RAF Carew Cheriton

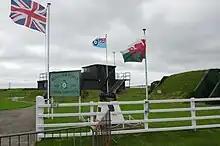
RAF Carew Cheriton control tower

Royal Air Force Carew Cheriton, or more simply RAF Carew Cheriton, is a former Royal Air Force station near Carew, Pembrokeshire. It was north west of Tenby.